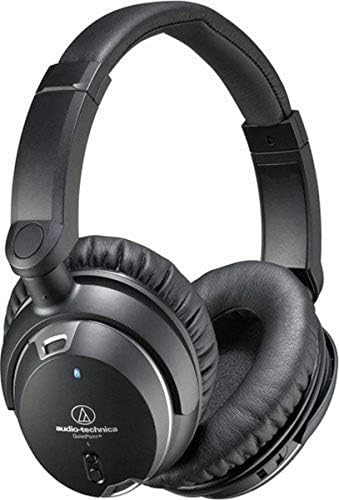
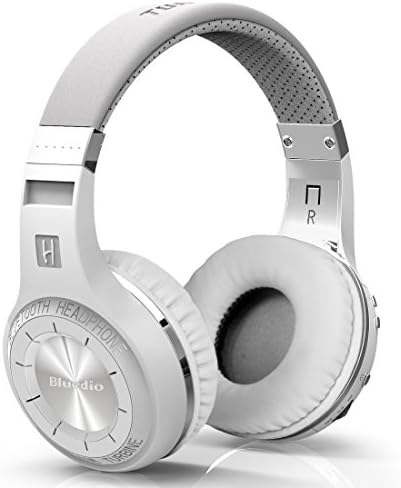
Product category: headphones
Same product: no